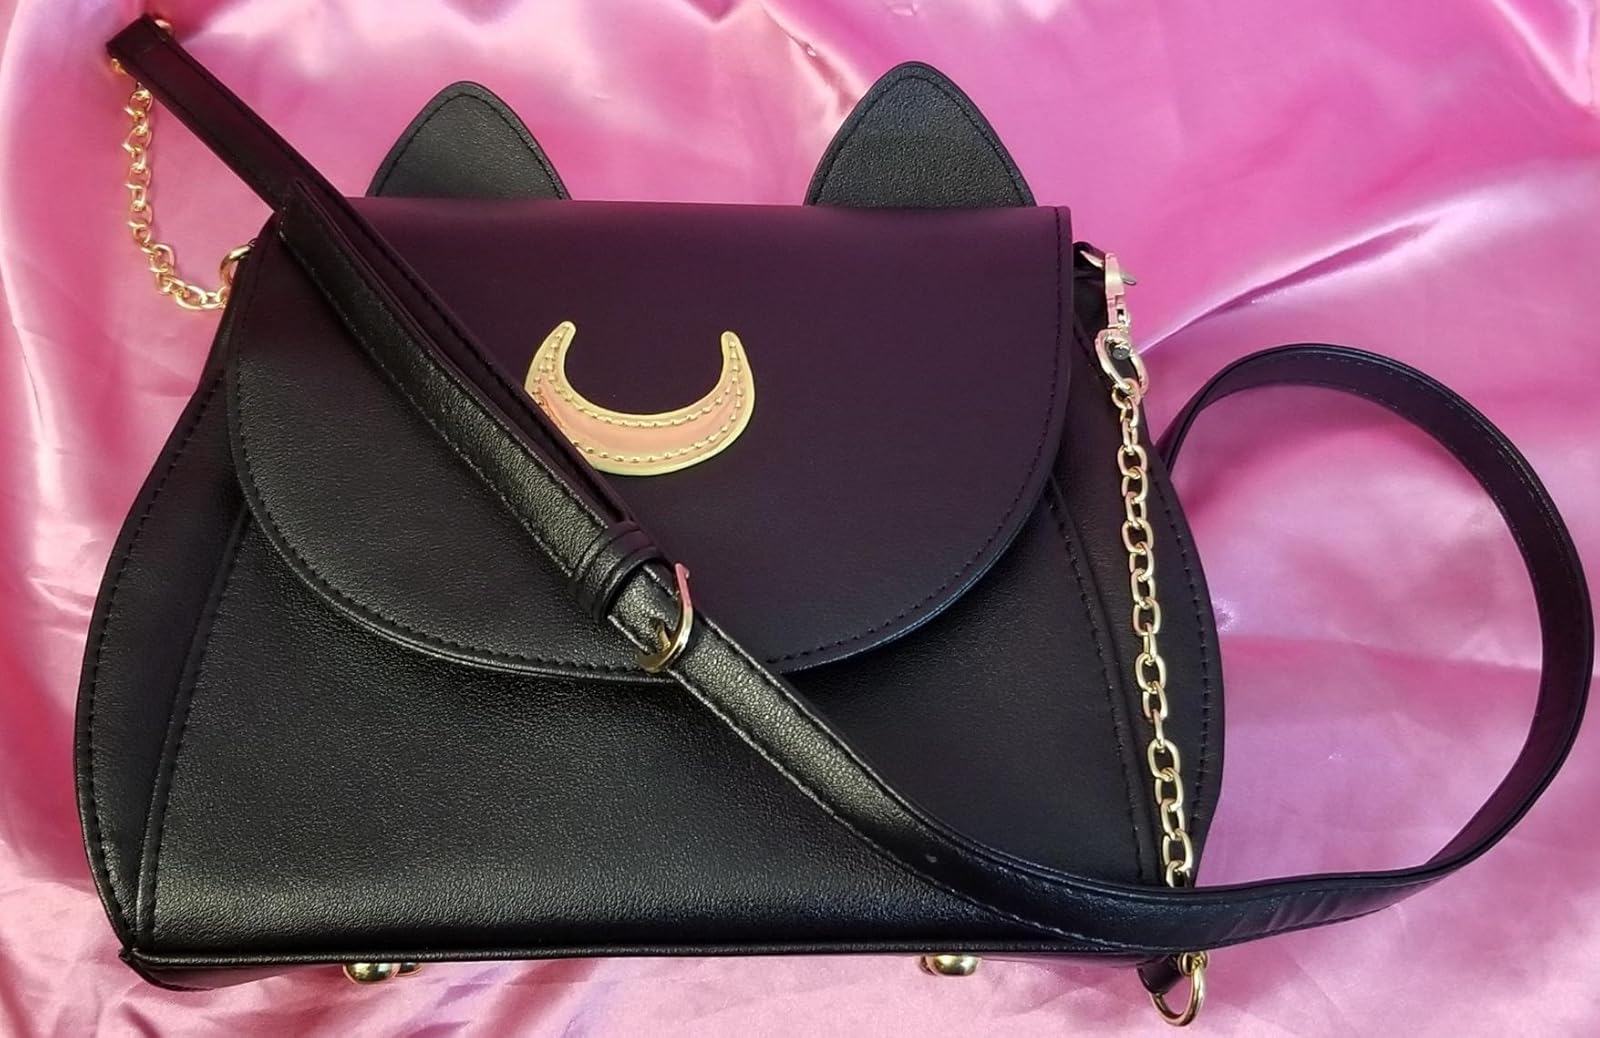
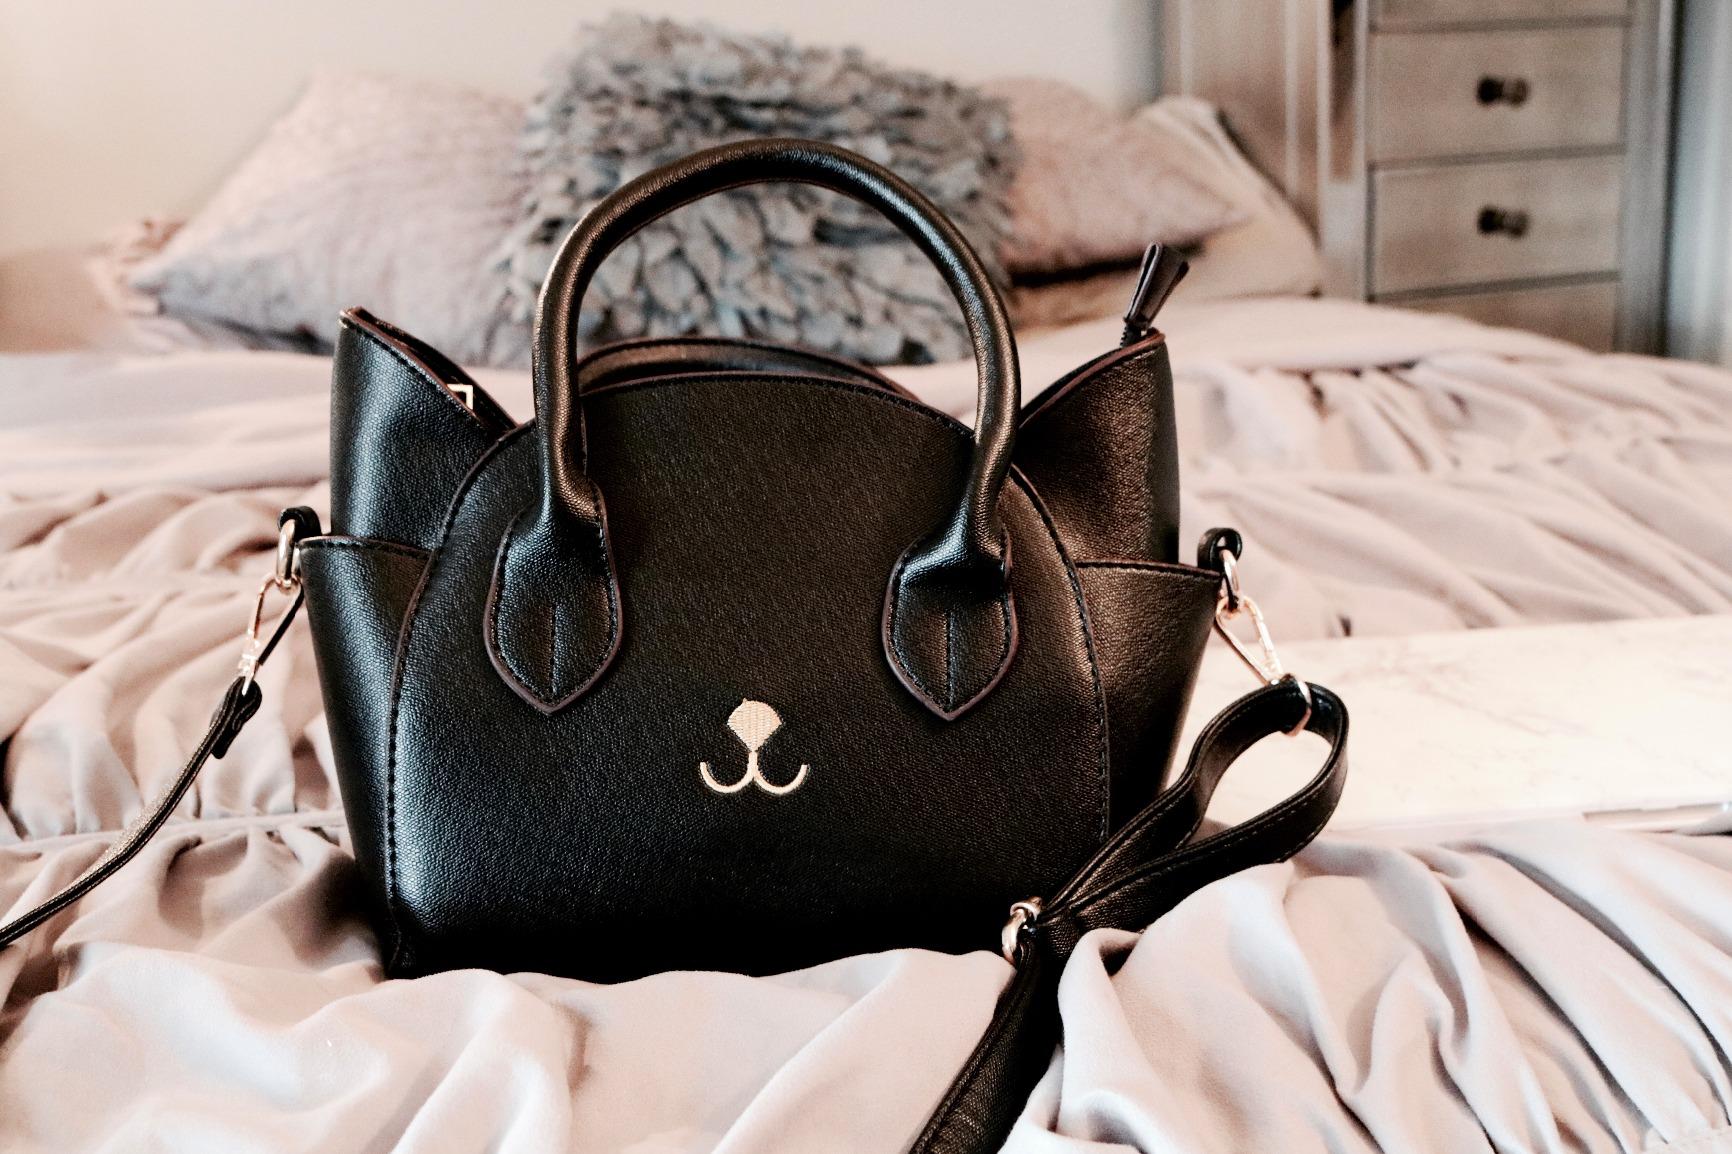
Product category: accessories_handbag
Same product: no